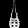
Label: Bag